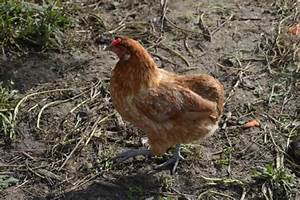
Label: chicken